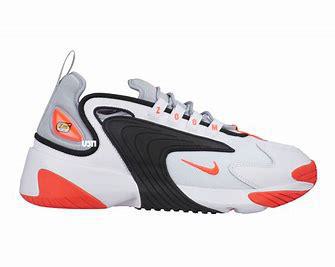
Brand: Nike
Model: Zoom 2K